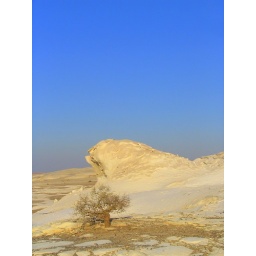
Indeed, this is sand and no, its not snow its the white house, one of my favoirate spots in the white desert